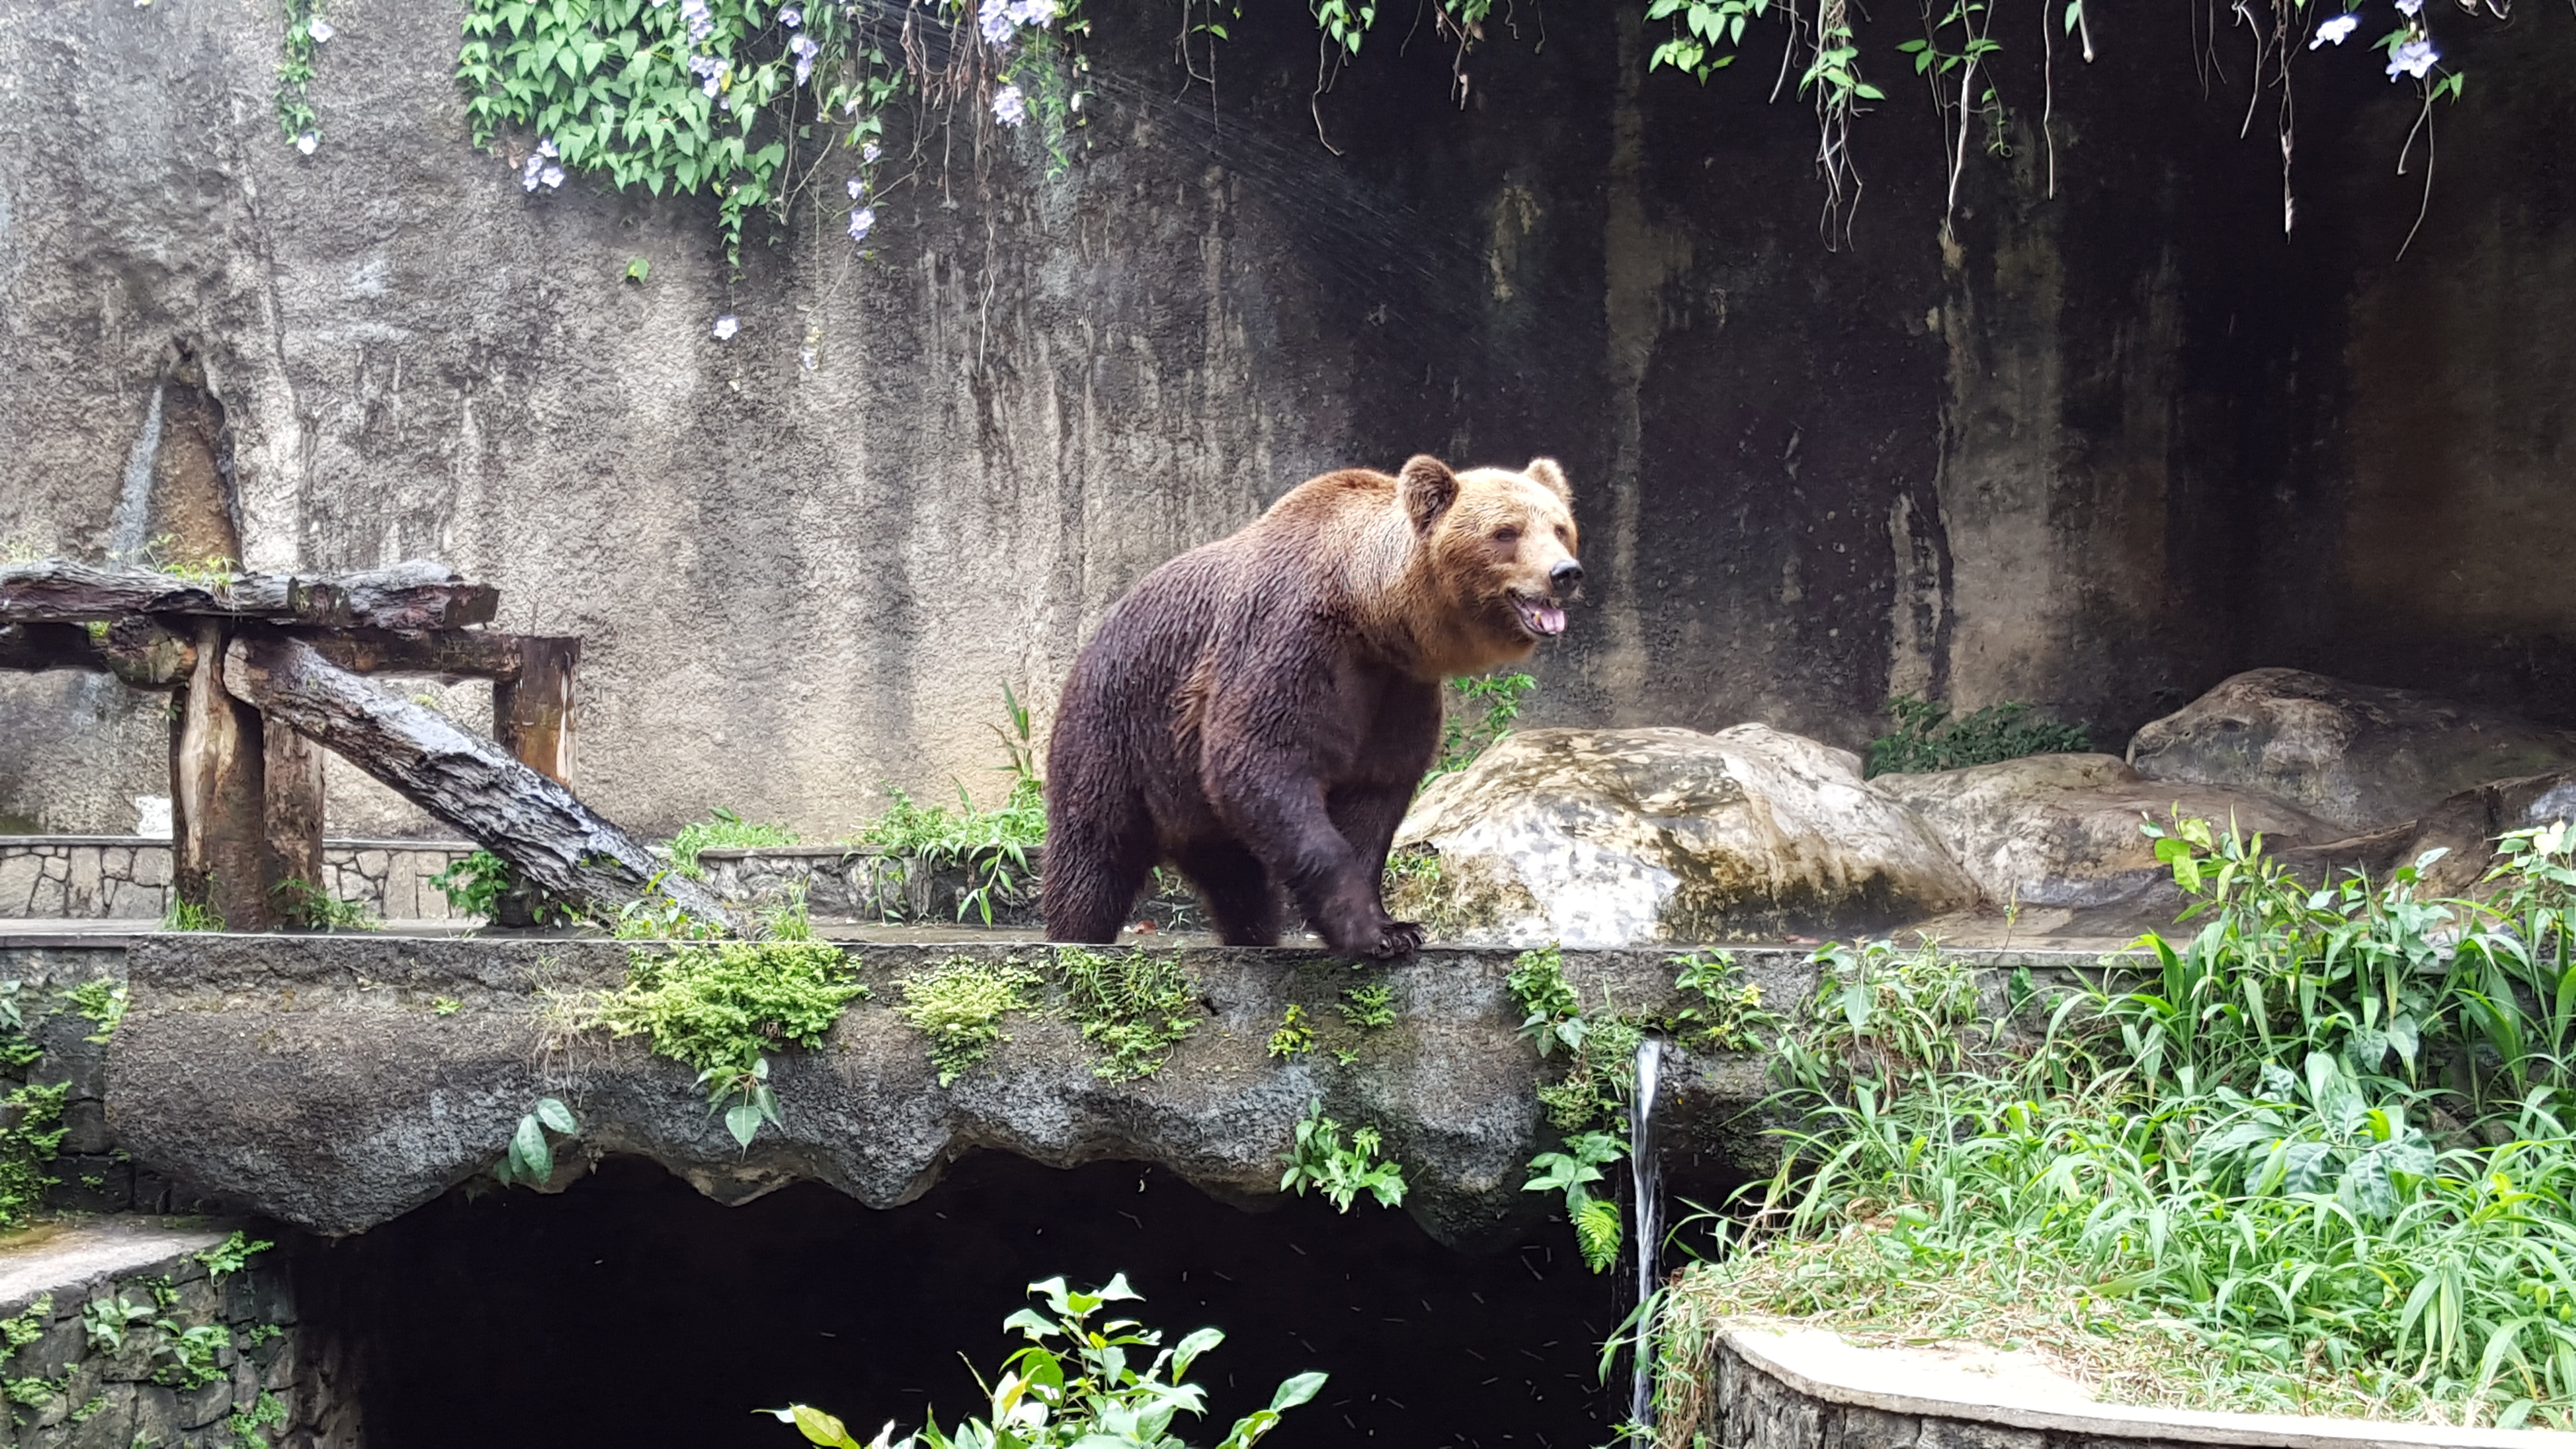
nature, animal, recreation, bear, wildlife, wild, zoo, fur, jungle, brown, mammal, asia, fauna, brown bear, giant panda, grizzly bear, outdoor recreation